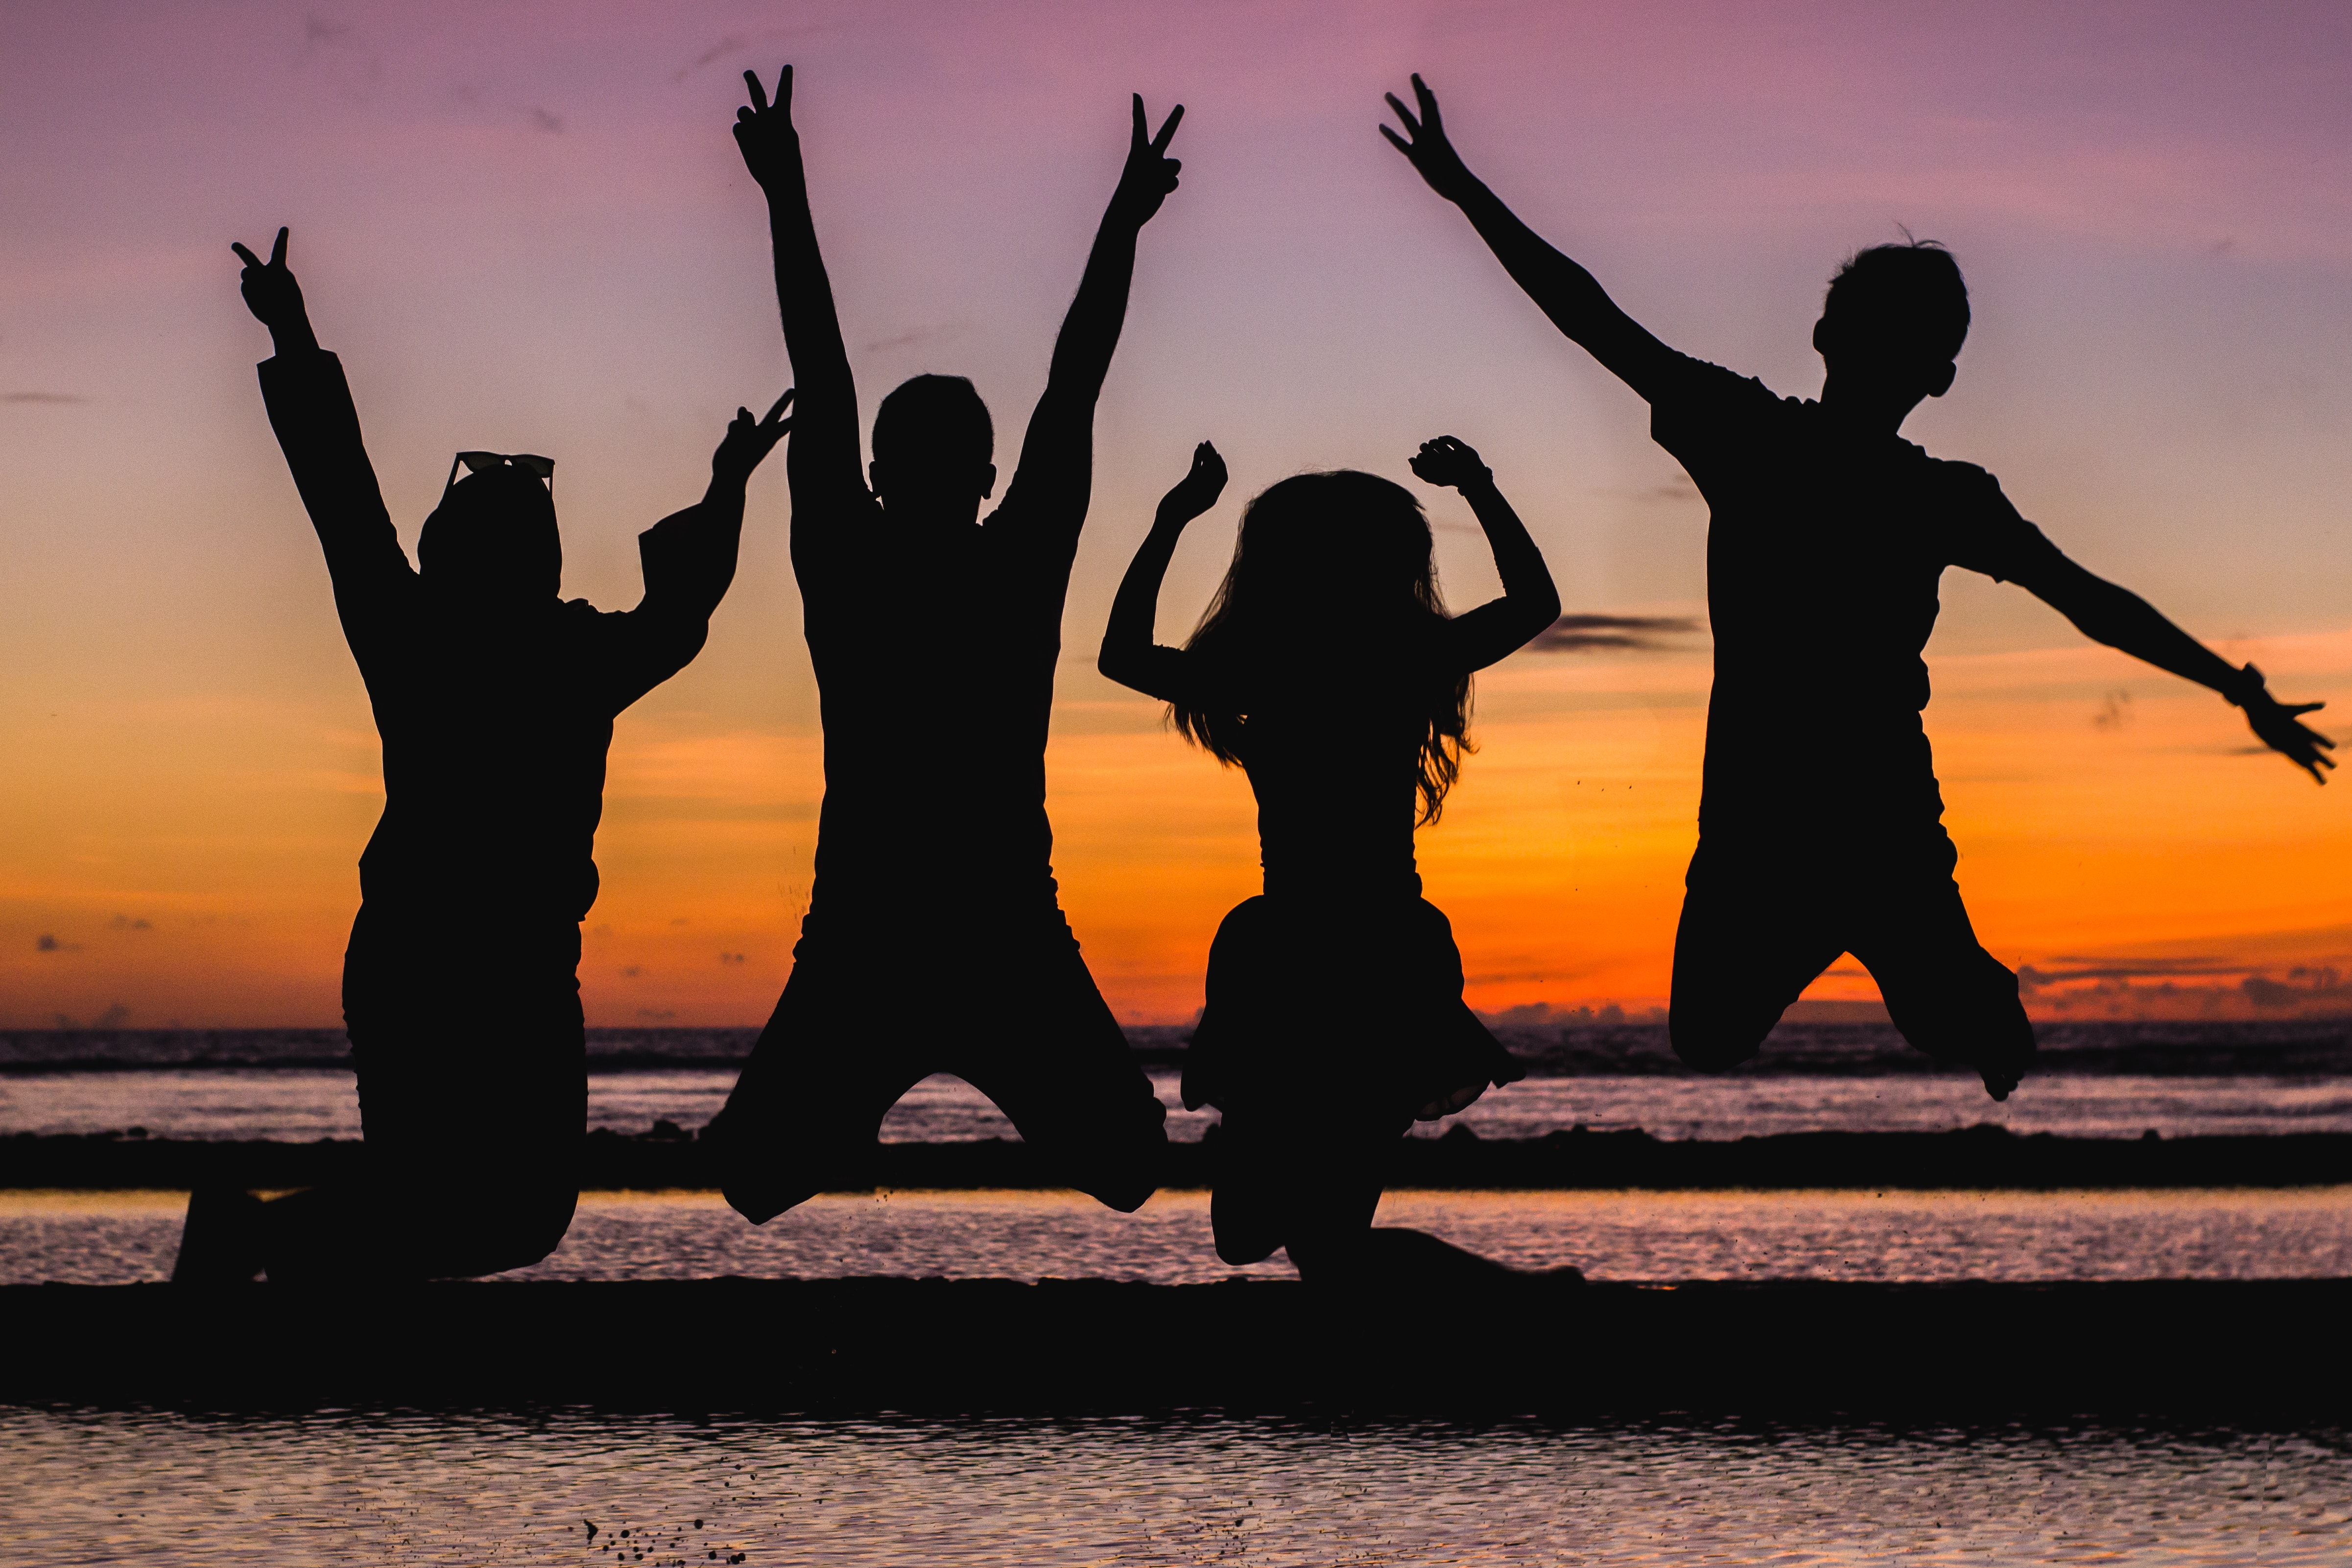
silhouette, sky, sunrise, friendship, fun, vacation, sunset, happiness, evening, sea, leisure, stock photography